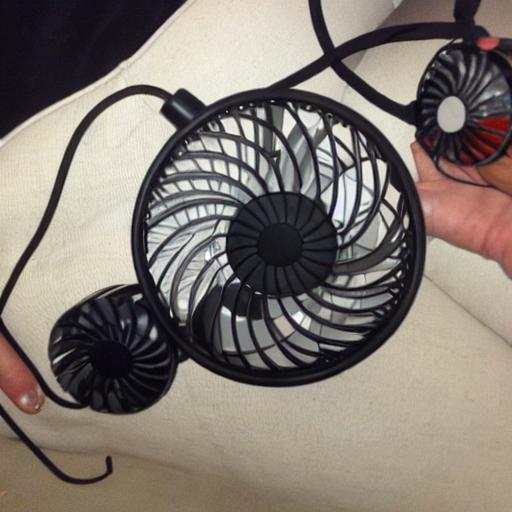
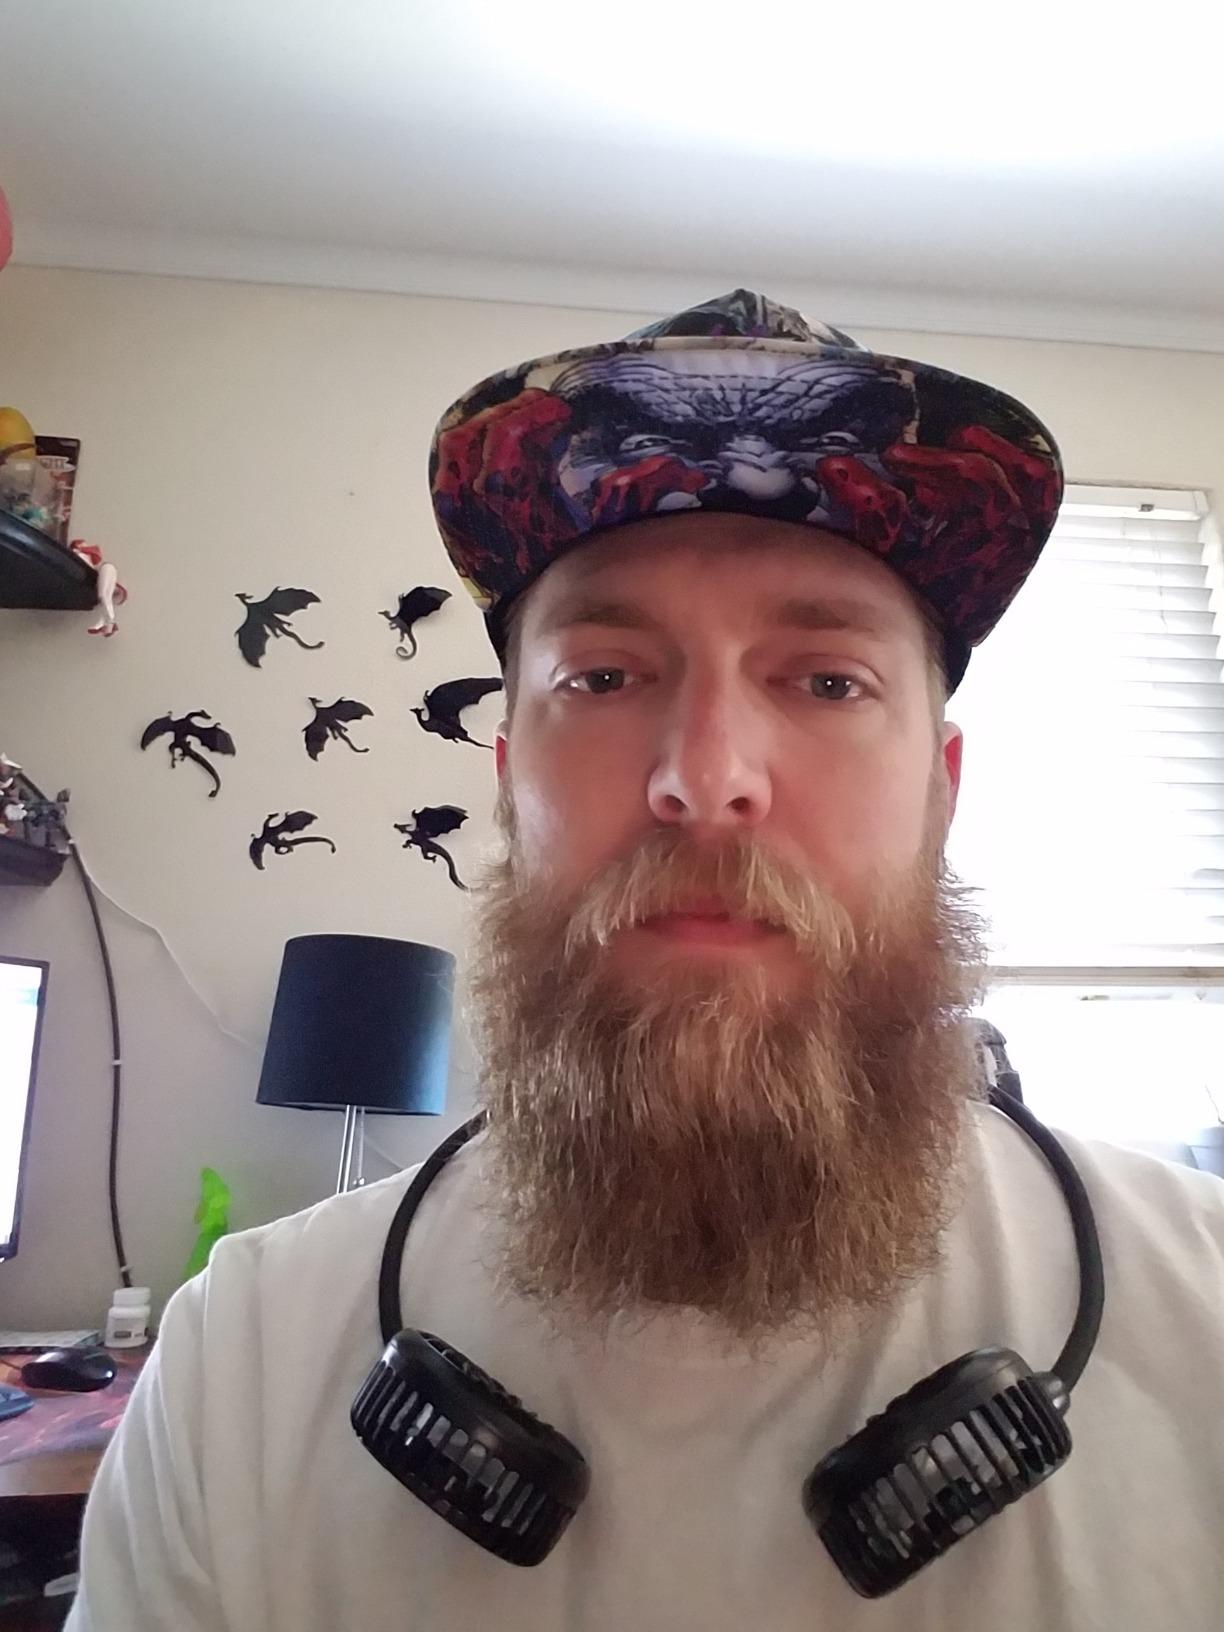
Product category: fan
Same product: no